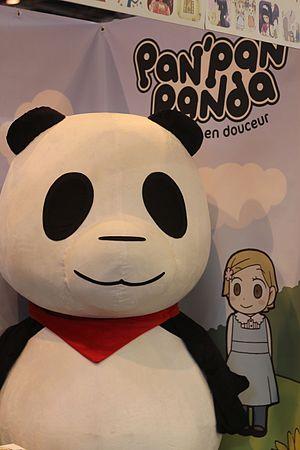
Salon du livre de Paris, 20-23 mars 2015, Parc des expositions de la porte de Versailles.
nobi nobi ! est une maison d’édition française de livres jeunesse spécialisée sur le Japon lancée en mars 2010, avec la traduction d’albums illustrés japonais ou la création d’albums originaux inspirés par le Japon. Elle a été créée administrativement en juin 2009, par Olivier Pacciani, ancien directeur artistique d’une maison d’édition de manga, et Pierre-Alain Dufour, ancien ingénieur et responsable culturel du festival Japan Expo.